Niels Kjærbølling

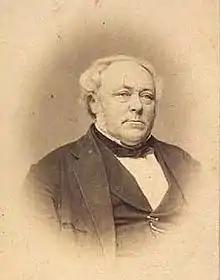
Niels Kjærbølling by Budtz Müller

Niels Kjærbølling (11 October 1806 – 2 January 1871) was a Danish ornithological writer and lithographer. He founded a menagerie in 1859, which is considered the predecessor of the Copenhagen zoo. He popularlized bird study in Denmark with some of the earliest illustrated works on the birds of the region.